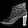
Label: Ankle boot